Konstantinas Olšauskas

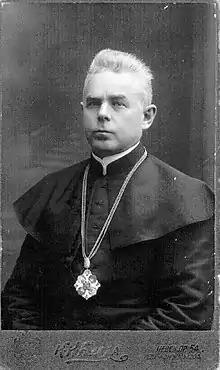
Olšauskas in 1916

At the start of World War I, Olšauskas and several others, as politically unreliable persons, were deported from Kaunas to Vilnius by the commandant of the Kaunas Fortress. He worked to reestablish Saulė educational courses in Vilnius and succeeded getting government permission only in the name of Antanas Vileišis. The Lithuanian Society for the Relief of War Sufferers was officially registered on 27 November and its founding meeting took place on 4 December 1914, and Olšauskas was elected to its Central Committee. As a member of the Lithuanian Society, he worked on establishing local society chapters in towns and villages (including Skuodas, Šiauliai, Kuliai, Tverai, Tryškiai), headed an informational bureau, organized shelters–workshops for youth, evacuated Saulė pedagogical courses to Vilnius, etc.